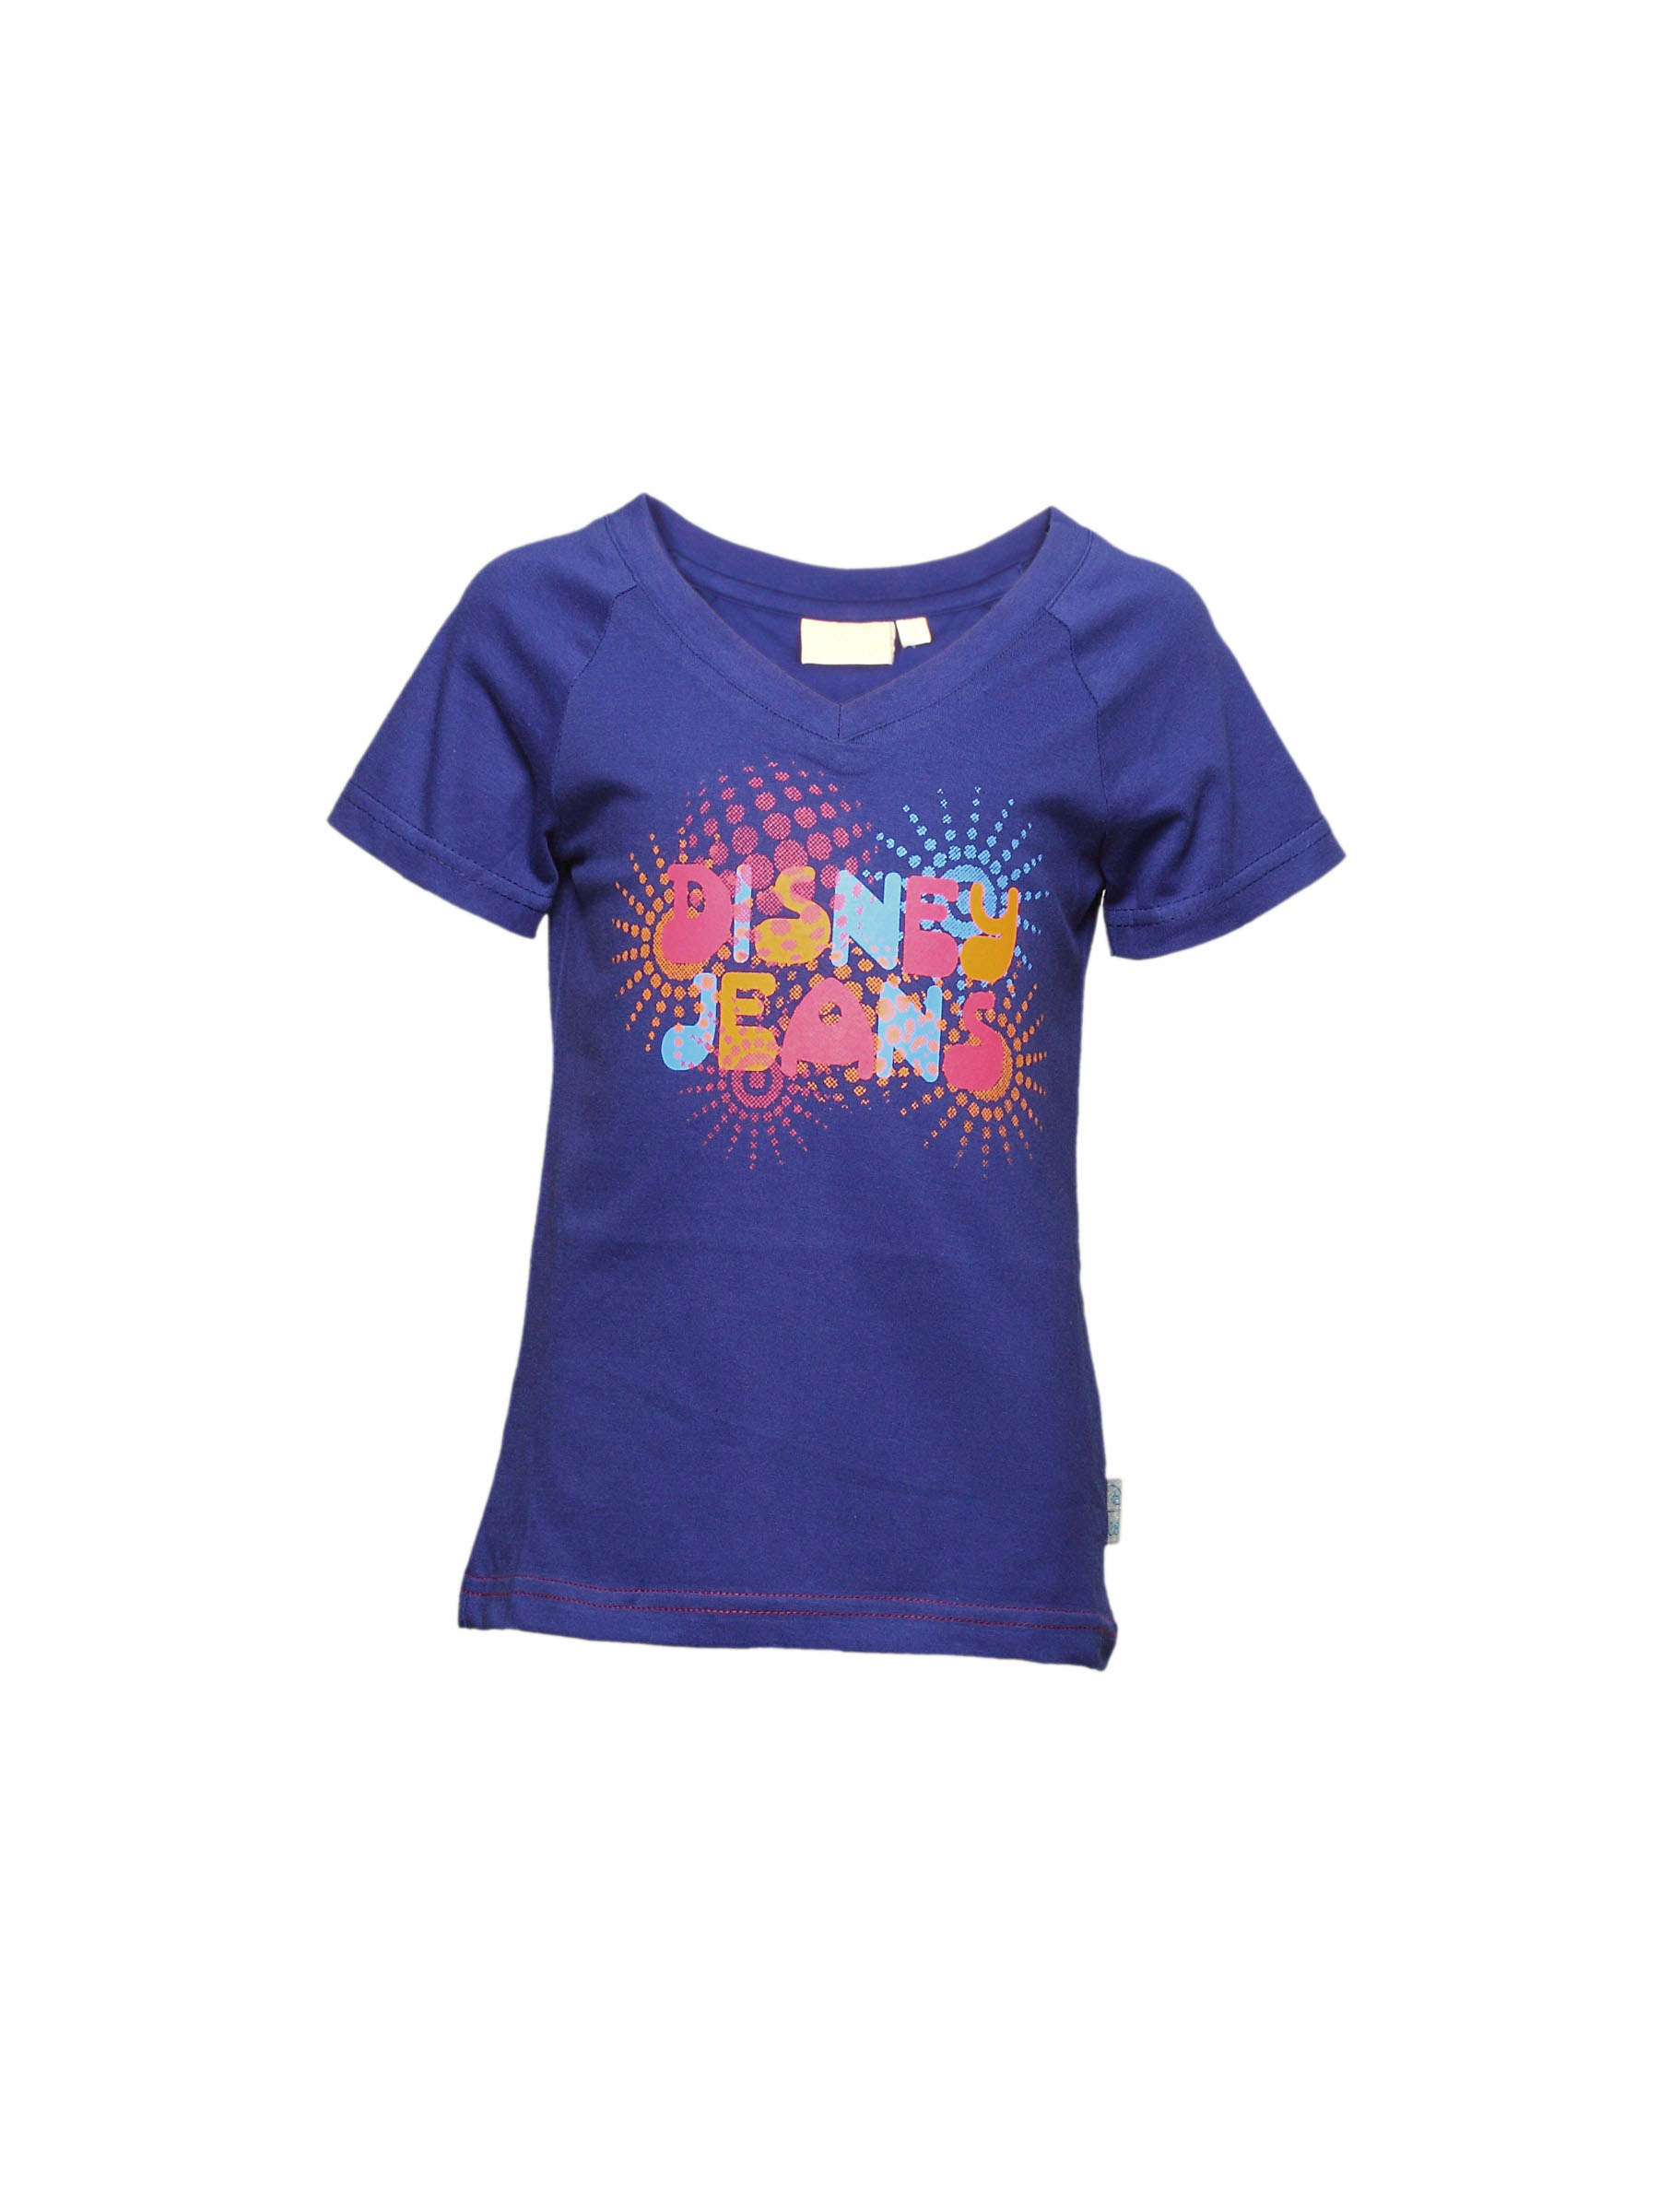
Disney Kids Girl's Blue Disney Jeans Kidswear
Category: Apparel / Topwear / Tshirts
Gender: Girls
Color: Blue
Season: Summer 2011
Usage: Casual